José Abrego

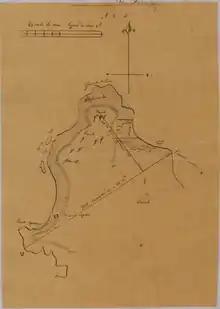
Hand-drawn diseño (map) of Punta de Pinos rancho on December 31, 1852

Rancho Punta de Pinos covered a large portion of the Monterey Peninsula. Its borders extended from Point Cabrillo (the current location of the Hopkins Marine Station), followed the shore of Pacific Ocean west and south to Point Cypress, and then back to Point Cabrillo in a straight line. Governor Figueroa originally granted the rancho to José María Armenta on May 24, 1833. He died in 1838, and his widow sold it six years later on October 4, 1844, to Abrego for $160. Abrego received an affirming grant from Acting governor Manuel Micheltorena on October 4, 1844. By the time Abrego received his patent, county sheriff Henry DeGraw had acquired Leese's share, and Charles Brown had acquired Gleeson's share.